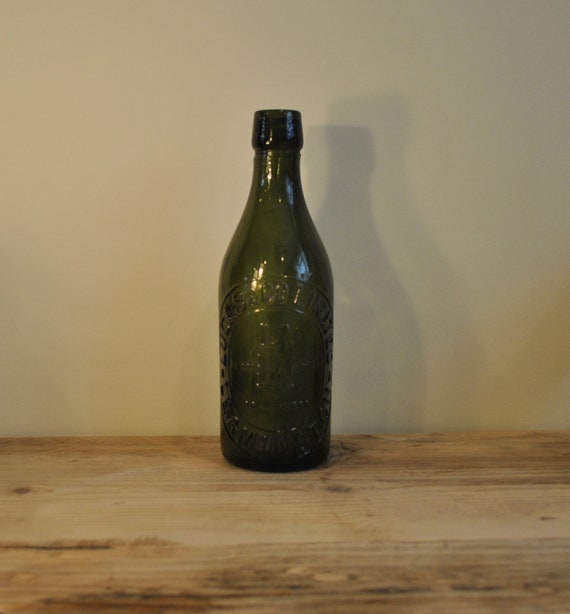
Label: glass